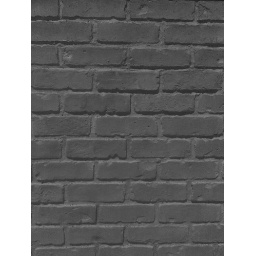
Concrete wall near the bus stop.